Canada Post

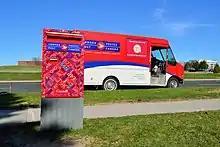
A Canada Post delivery truck and mailbox. The truck features a side panel ad that spotlights the postal service's role in delivering e-commerce goods.

It was in 1867 that the newly formed Dominion of Canada created the Post Office Department as a federal government department (The "Act for the Regulation of the Postal Service") headed by a Cabinet minister, the Postmaster General of Canada. The Act took effect on April 1, 1868, providing a uniform postal service throughout the newly established dominion. The Canadian post office was designed around the British service as created by Sir Rowland Hill, who introduced the concept of charging mail by weight and not destination along with creating the concept of the postage stamp. The new service traded under the name The Royal Mail Canada. It joined the Universal Postal Union in 1878.